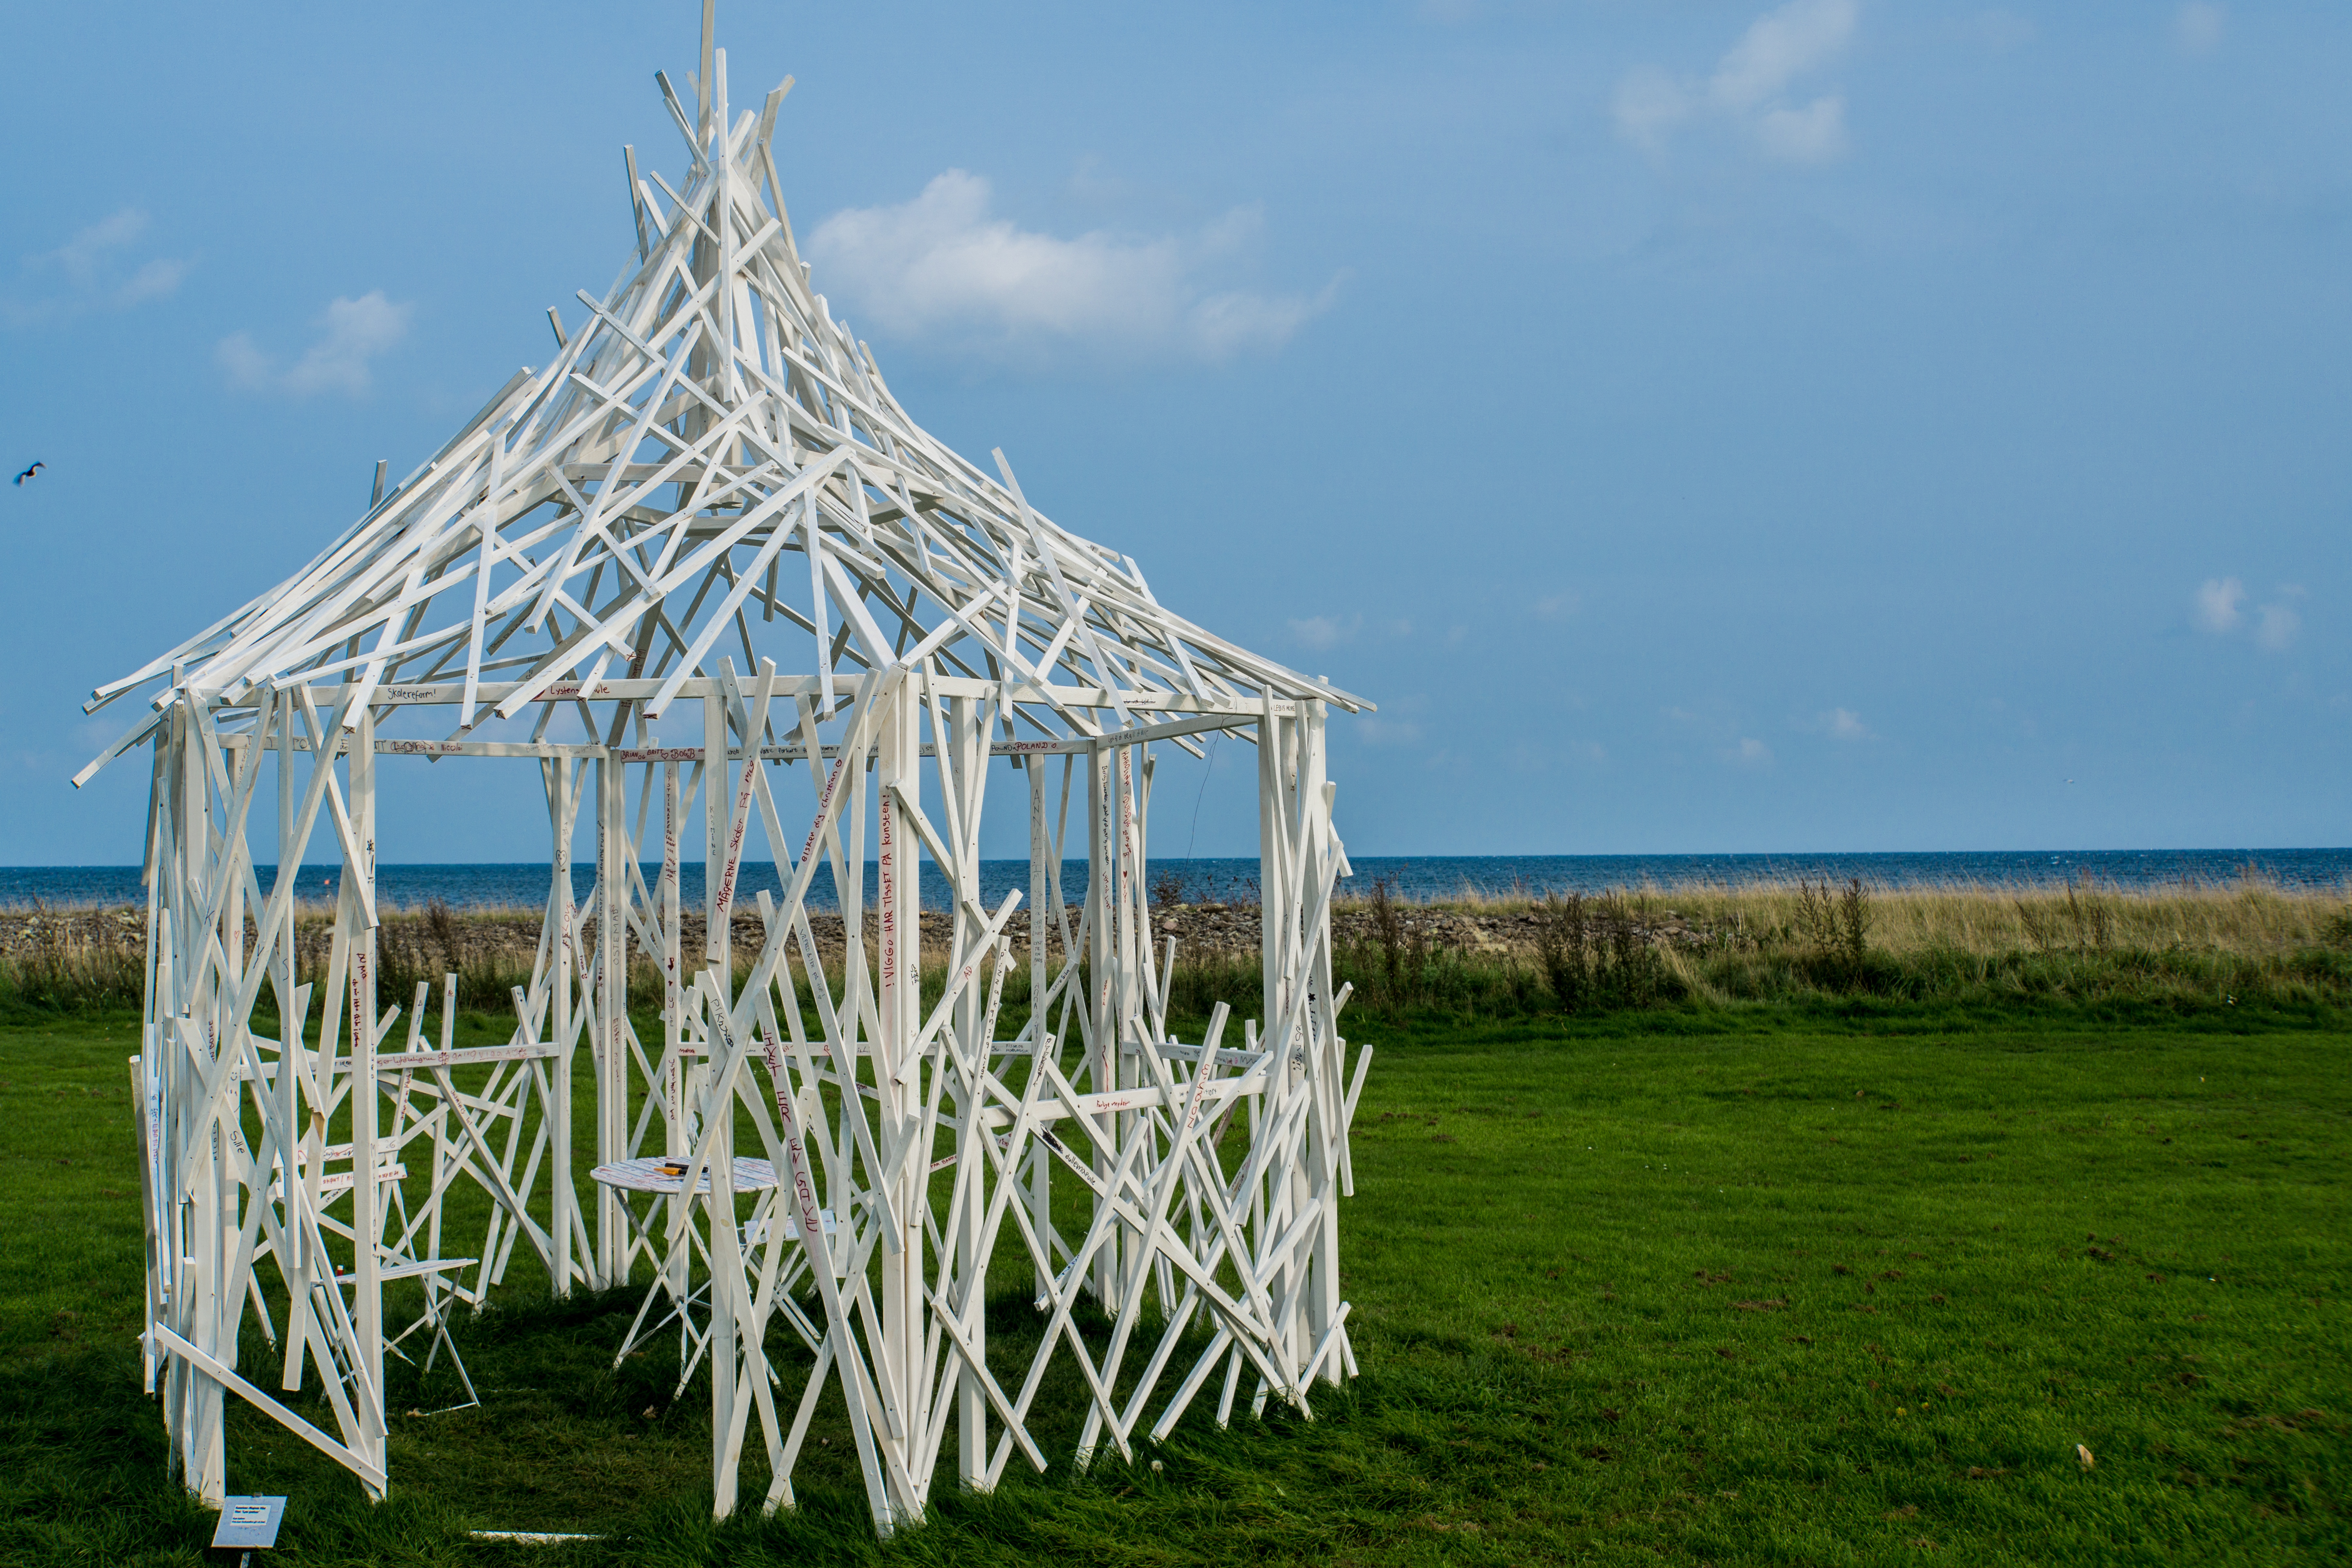
coast, white, vacation, green, gazebo, blue, pavilion, wooden boards, bornholm, outdoor structure